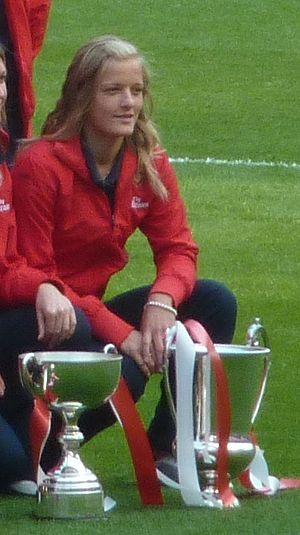
Katie Sarah Chapman est une footballeuse internationale anglaise. Elle joue au poste de milieu de terrain ; elle termine sa carrière à Chelsea. Entre 2010 et 2013 elle jouait pour Arsenal. Avant de rejoindre Arsenal, elle jouait pour Charlton Athletic, Fulham et Millwall Lionesses. Elle fait aussi un passage aux États-Unis en 2010 sous le maillot des Chicago Red Stars.